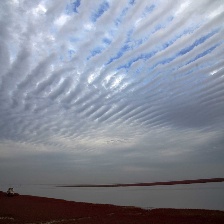
Cloud type: Altocumulus